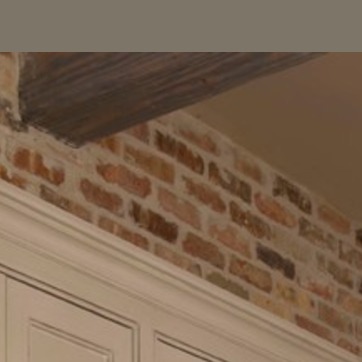
Material: brick